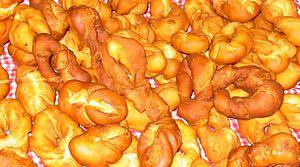
Jersey est la plus grande des îles Anglo-Normandes, dont la capitale est Saint-Hélier. Sa superficie est de 118,2 km² et elle est peuplée de 106 500 habitants en 2011. Elle appartient au bailliage de Jersey.